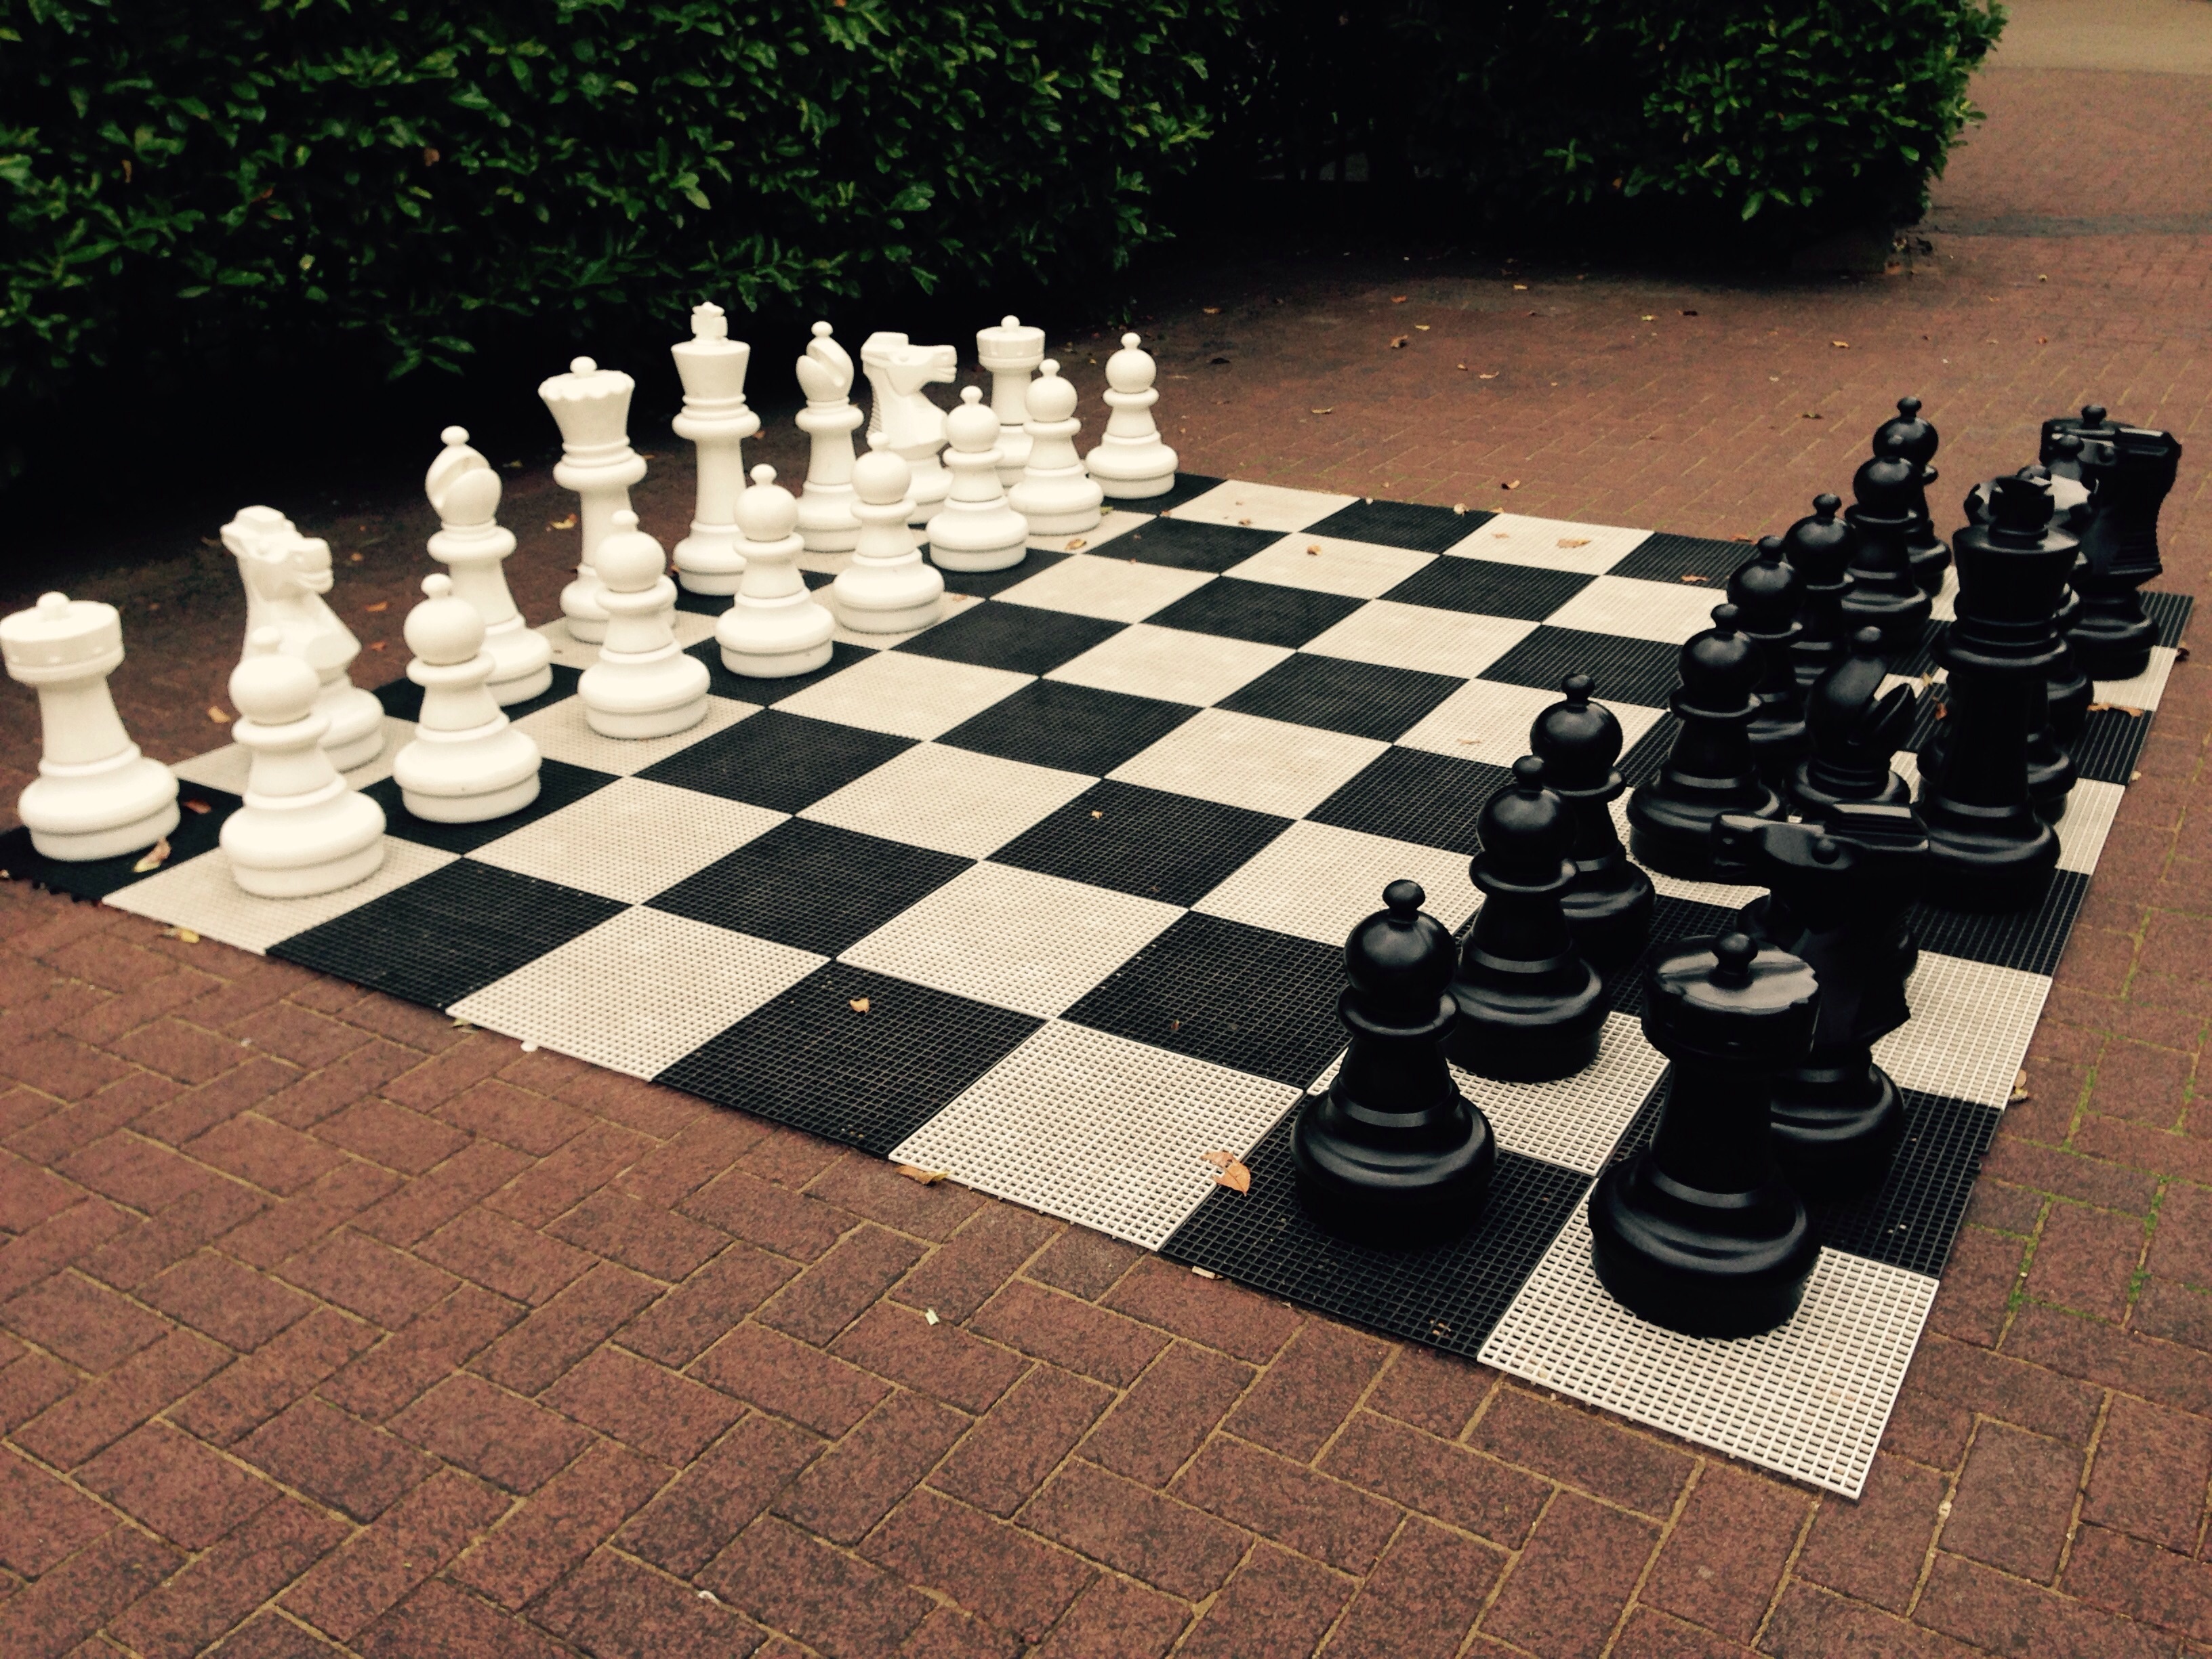
play, recreation, park, board game, sports, chess, chessboard, games, indoor games and sports, tabletop game, english draughts